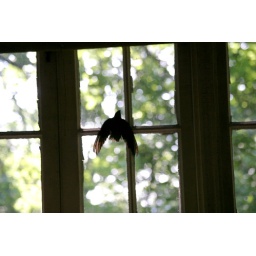
a bird loose in the house